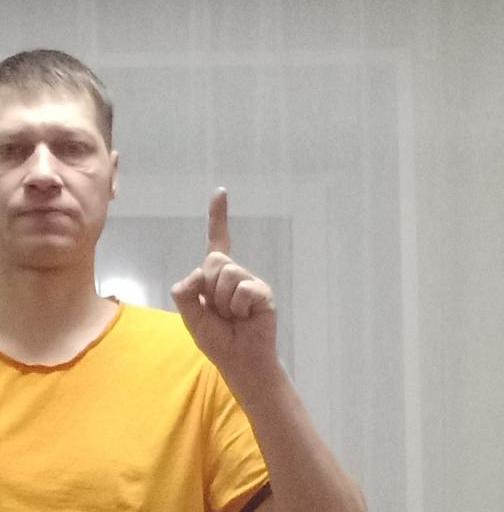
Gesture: one